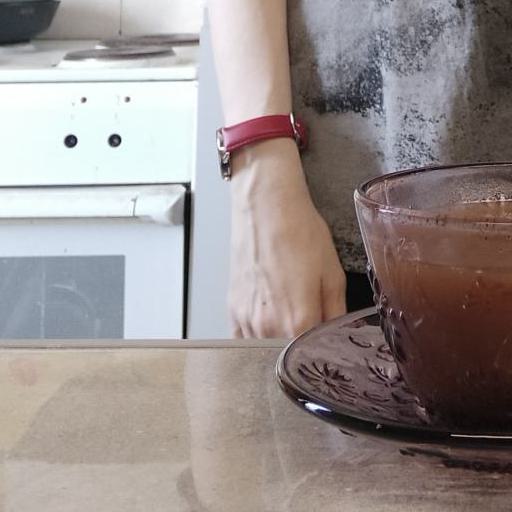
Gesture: no_gesture